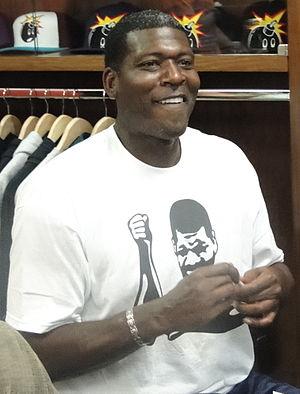
Larry Demetric Johnson dit Larry Johnson, né le 14 mars 1969 à Tyler au Texas, est un ancien joueur de basket-ball qui ne connut que deux équipes durant sa carrière, les Hornets de Charlotte puis les Knicks de New York. Cet ailier explosif à ses débuts, mesure officiellement 2,01 m et pesait environ 115 kg. Ce joueur était affublé de deux surnoms « LJ », mais surtout « Granmama », en référence à un spot publicitaire où il était affublé d'un costume de vieille dame.
La draft 1991 de la NBA est la 45ᵉ draft annuelle de la NBA. Elle a eu lieu le 26 juin 1991 au Felt Forum à New York.